Che Keng Tuk

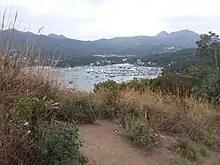
Che Keng Tuk and the Royal Hong Kong Yacht Club Shelter Cove viewed from a hill on Pak Sha Wan Peninsula.

Che Keng Tuk, also transliterated as Tse Kang Tuk and Che Kang Tuk, is a village in the Hebe Haven area of Sai Kung District, Hong Kong. It is partly located on the northeastern coast of Pak Sha Wan Peninsula.